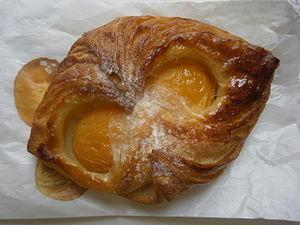
pâtisserie française appelée ""oranais"", ou parfois ""lunette aux abricots"", ""croissant aux abricots"", ""abricotine"""
La pâtisserie algérienne est une pâtisserie qui repose sur des spécialités ancestrales nées dans les plus anciennes villes du pays. L'histoire que connut l'Algérie a fait de la pâtisserie algérienne, une pâtisserie riche et variée. Celle-ci a subi une vaste influence de certaines régions du monde notamment d'Andalousie avec la venue des maures, du Moyen-Orient lors de la conquête islamique mais aussi par la présence ottomane et française.
L'oranais est une pâtisserie de type viennoiserie constituée d'une pâte briochée ou feuilletée qui contient de la crème pâtissière, deux demi-oreillons d'abricot et des petits morceaux de sucre.